Barry Hayles

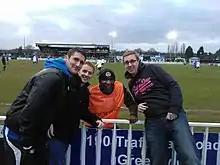
Hayles posing with Truro City fans in 2013

Hayles signed with Southern League Premier Division club Truro City on 18 September 2010. He made his debut three days later against Bideford in the Southern League Cup. He scored his first goal for the club on 9 October 2010 in a 6–0 win against Halesowen Town as City went joint top of the Premier Division table. Having scored two goals in his first month at Treyew Road, Hayles extended his stay for another month. "Barry has settled in fantastically well and has been a great boost for the squad and the club," said Lee Hodges, the manager of Truro City and a teammate of the striker during his time at Plymouth Argyle. "I am absolutely delighted that he is staying" Hodges added. Hayles scored a hat-trick in the top of the table clash between Salisbury City and Truro City on 22 February 2011 in a result that Truro City won 6–0, Salisbury's first home defeat of the 2010–11 Southern League Premier Division season.